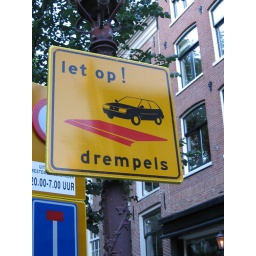
Amsterdam, The Netherlandsa street sign near our hotel. thought it looked cool.